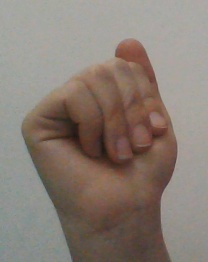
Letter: saad